Abolitionism

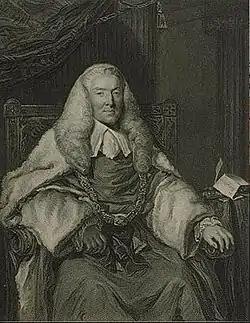
Lord Mansfield (1705–1793), whose opinion in Somerset's Case (1772) was widely taken to have held that there was no basis in law for slavery in England

James Oglethorpe was among the first to articulate the Enlightenment case against slavery, banning it in the Province of Georgia on humanitarian grounds, and arguing against it in Parliament. Soon after Oglethorpe's death in 1785, Sharp and More united with William Wilberforce and others in forming the Clapham Sect.